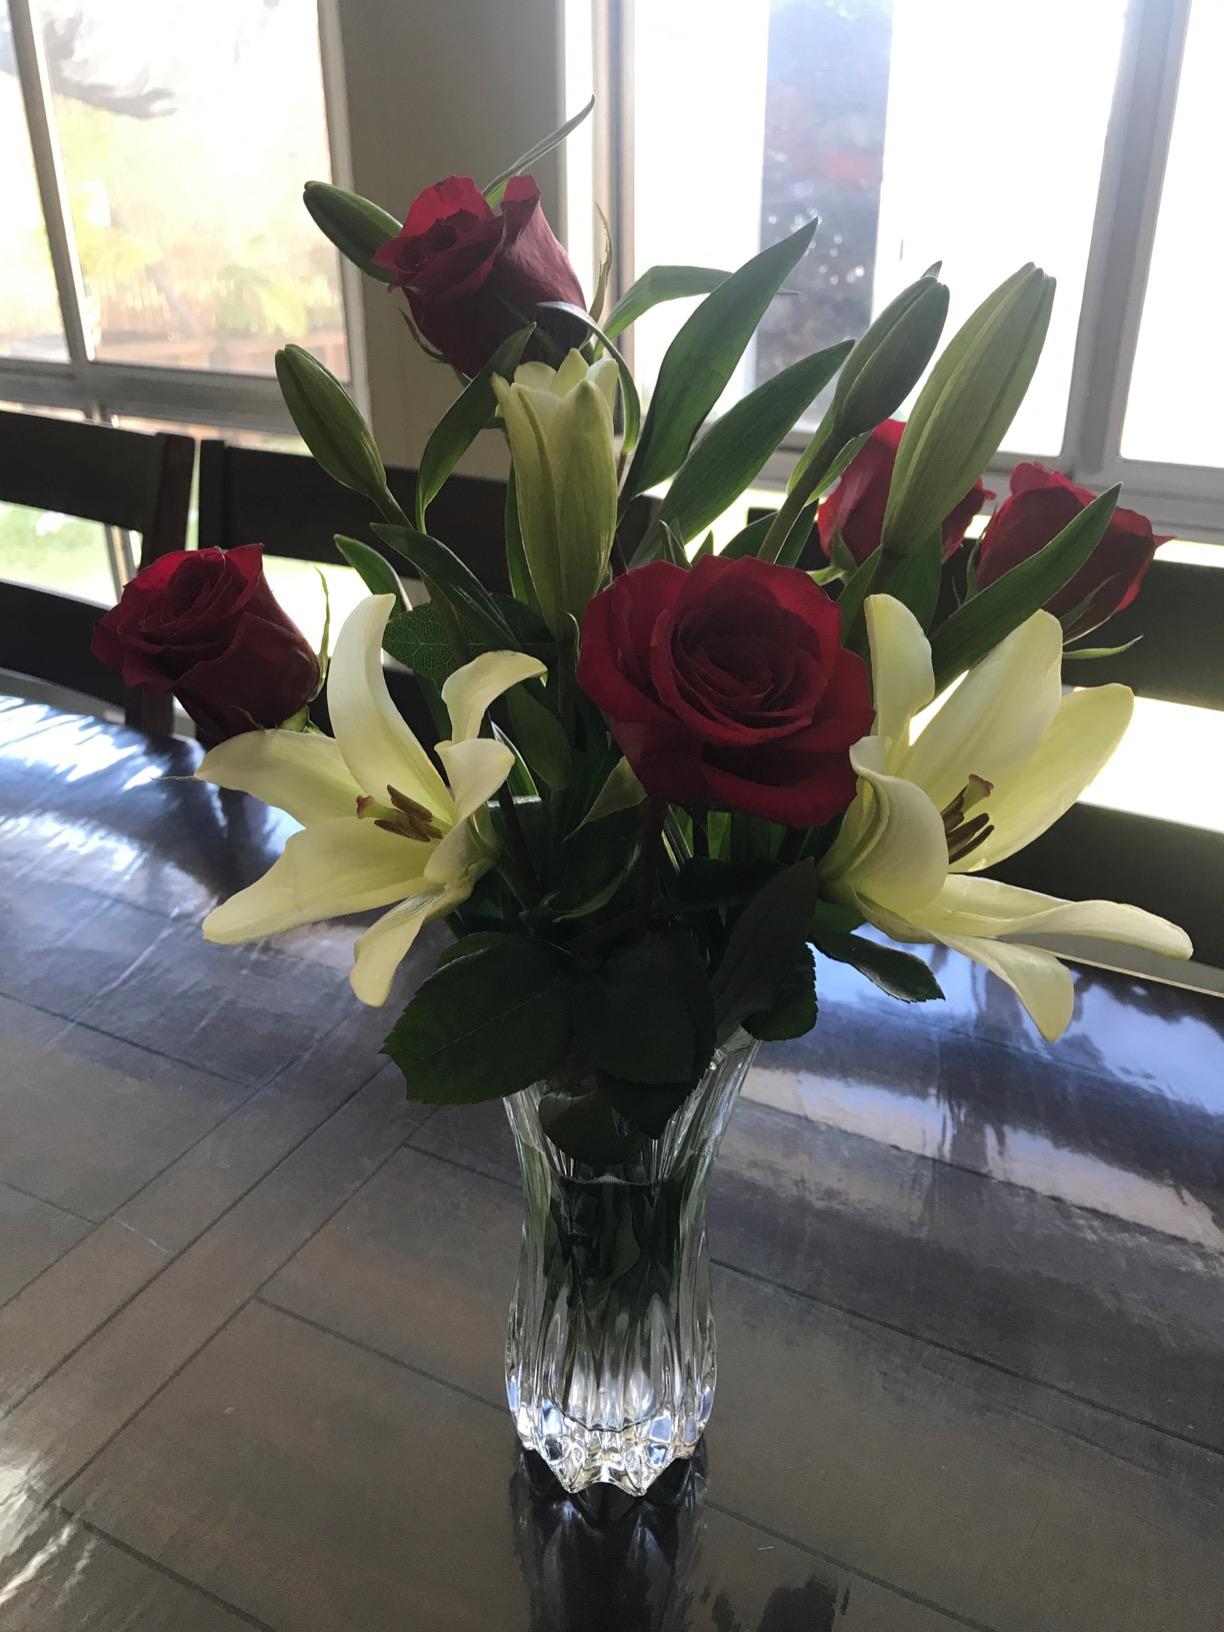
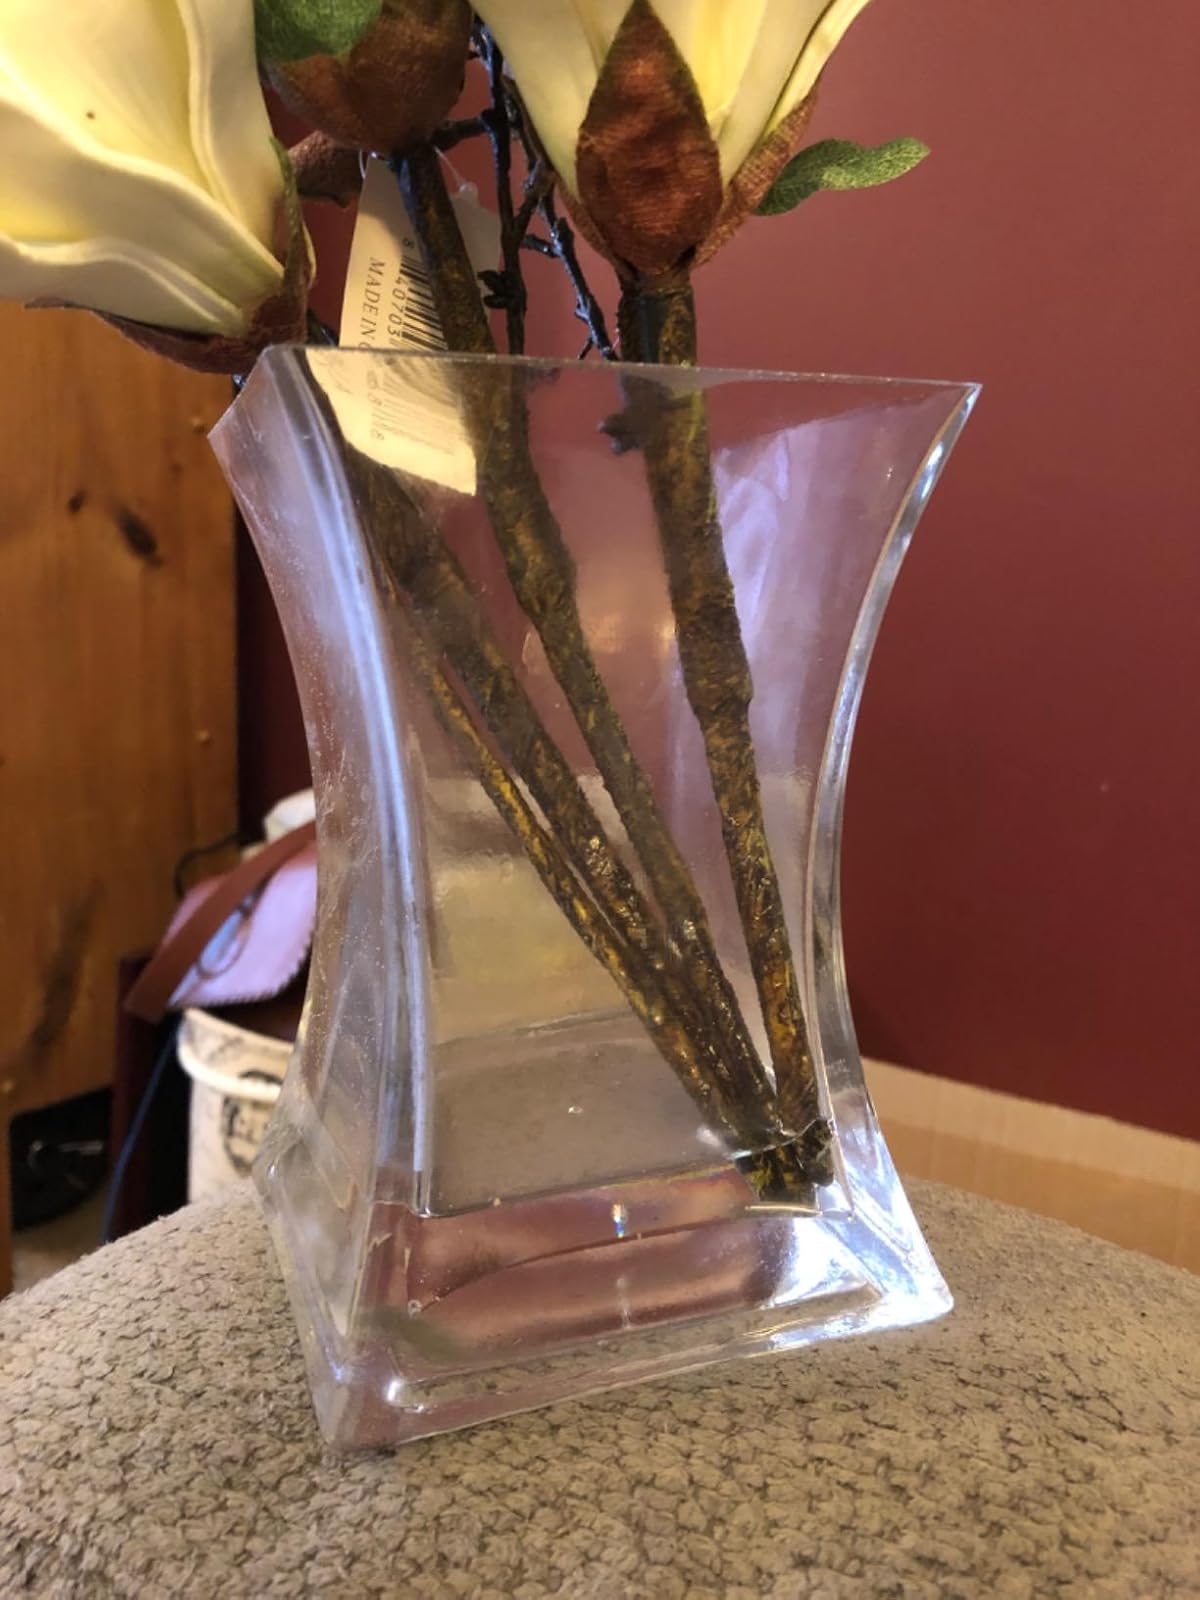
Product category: vase
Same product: no